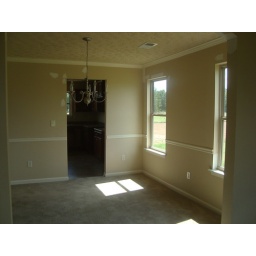
Standing in sitting room looking to dining room and kitchen